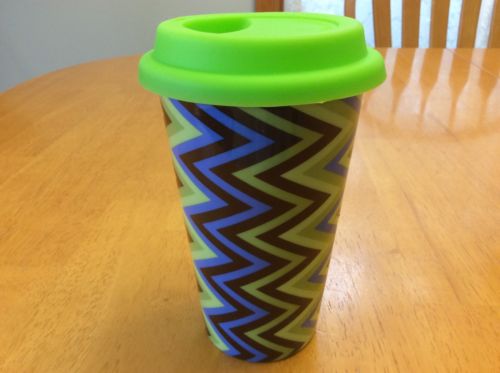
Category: mug